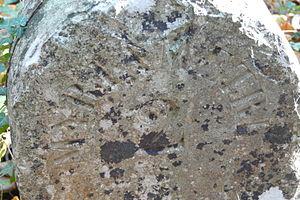
Détail d'une borne myriamétrique située au bord de l'ancien canal de Briare, au sud de Rogny-les-Sept-Ecluses, France. 1795-7-4 (décret du 18 germinal an III)
Le myriamètre est une ancienne unité de mesure adoptée sous la Révolution. D'une valeur de dix mille mètres, elle correspondait approximativement à trois lieues. Elle était d'un usage assez courant au XIXᵉ siècle, par exemple dans les guides de voyage ou les descriptions géographiques.